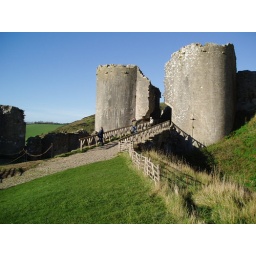
The outer walls and major towers were undermined, resulting in some quite interesting mismatches between levels around the site